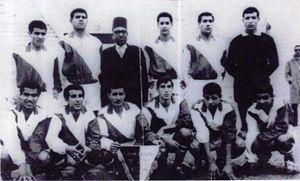
Mouloudia Club d'Oran (1963) العربية: نادي مولودية وهران (1963)
Le Mouloudia Club Oranais, plus couramment abrégé en Mouloudia d'Oran ou simplement MC Oran, est un club de football algérien fondé officiellement le 14 mai 1946 à Oran. Il évolue dans le stade Ahmed-Zabana d'une capacité d'environ 40 000 places.